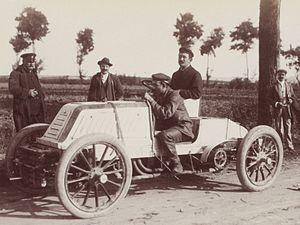
[Collection Jules Beau. Photographie sportive]
Maurice Augières était un pilote automobile belge, détenteur durant huit mois du record du monde de vitesse terrestre dans les années 1900.